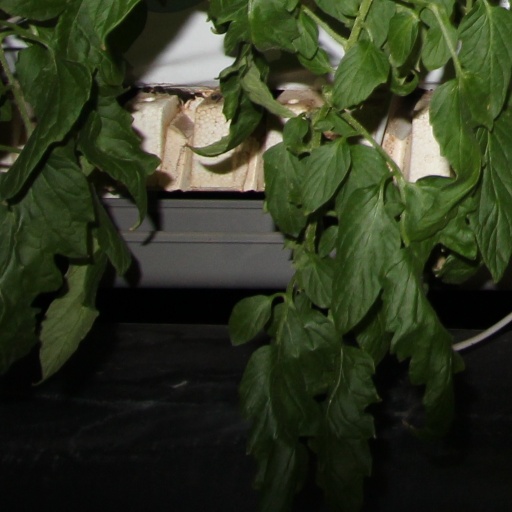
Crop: tomato